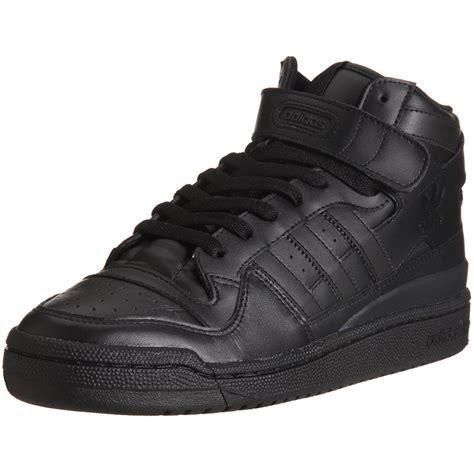
Brand: Adidas
Model: Forum Mid